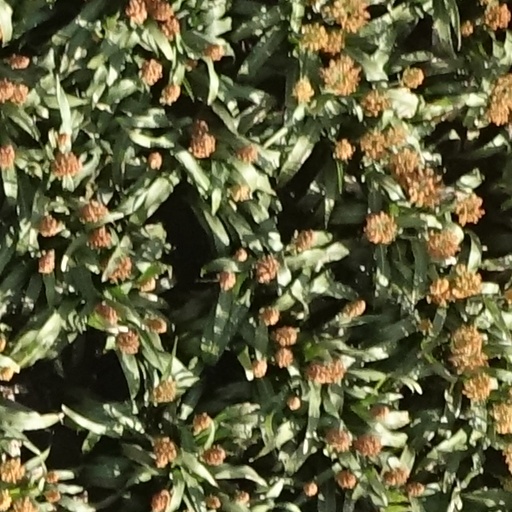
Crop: sorghum